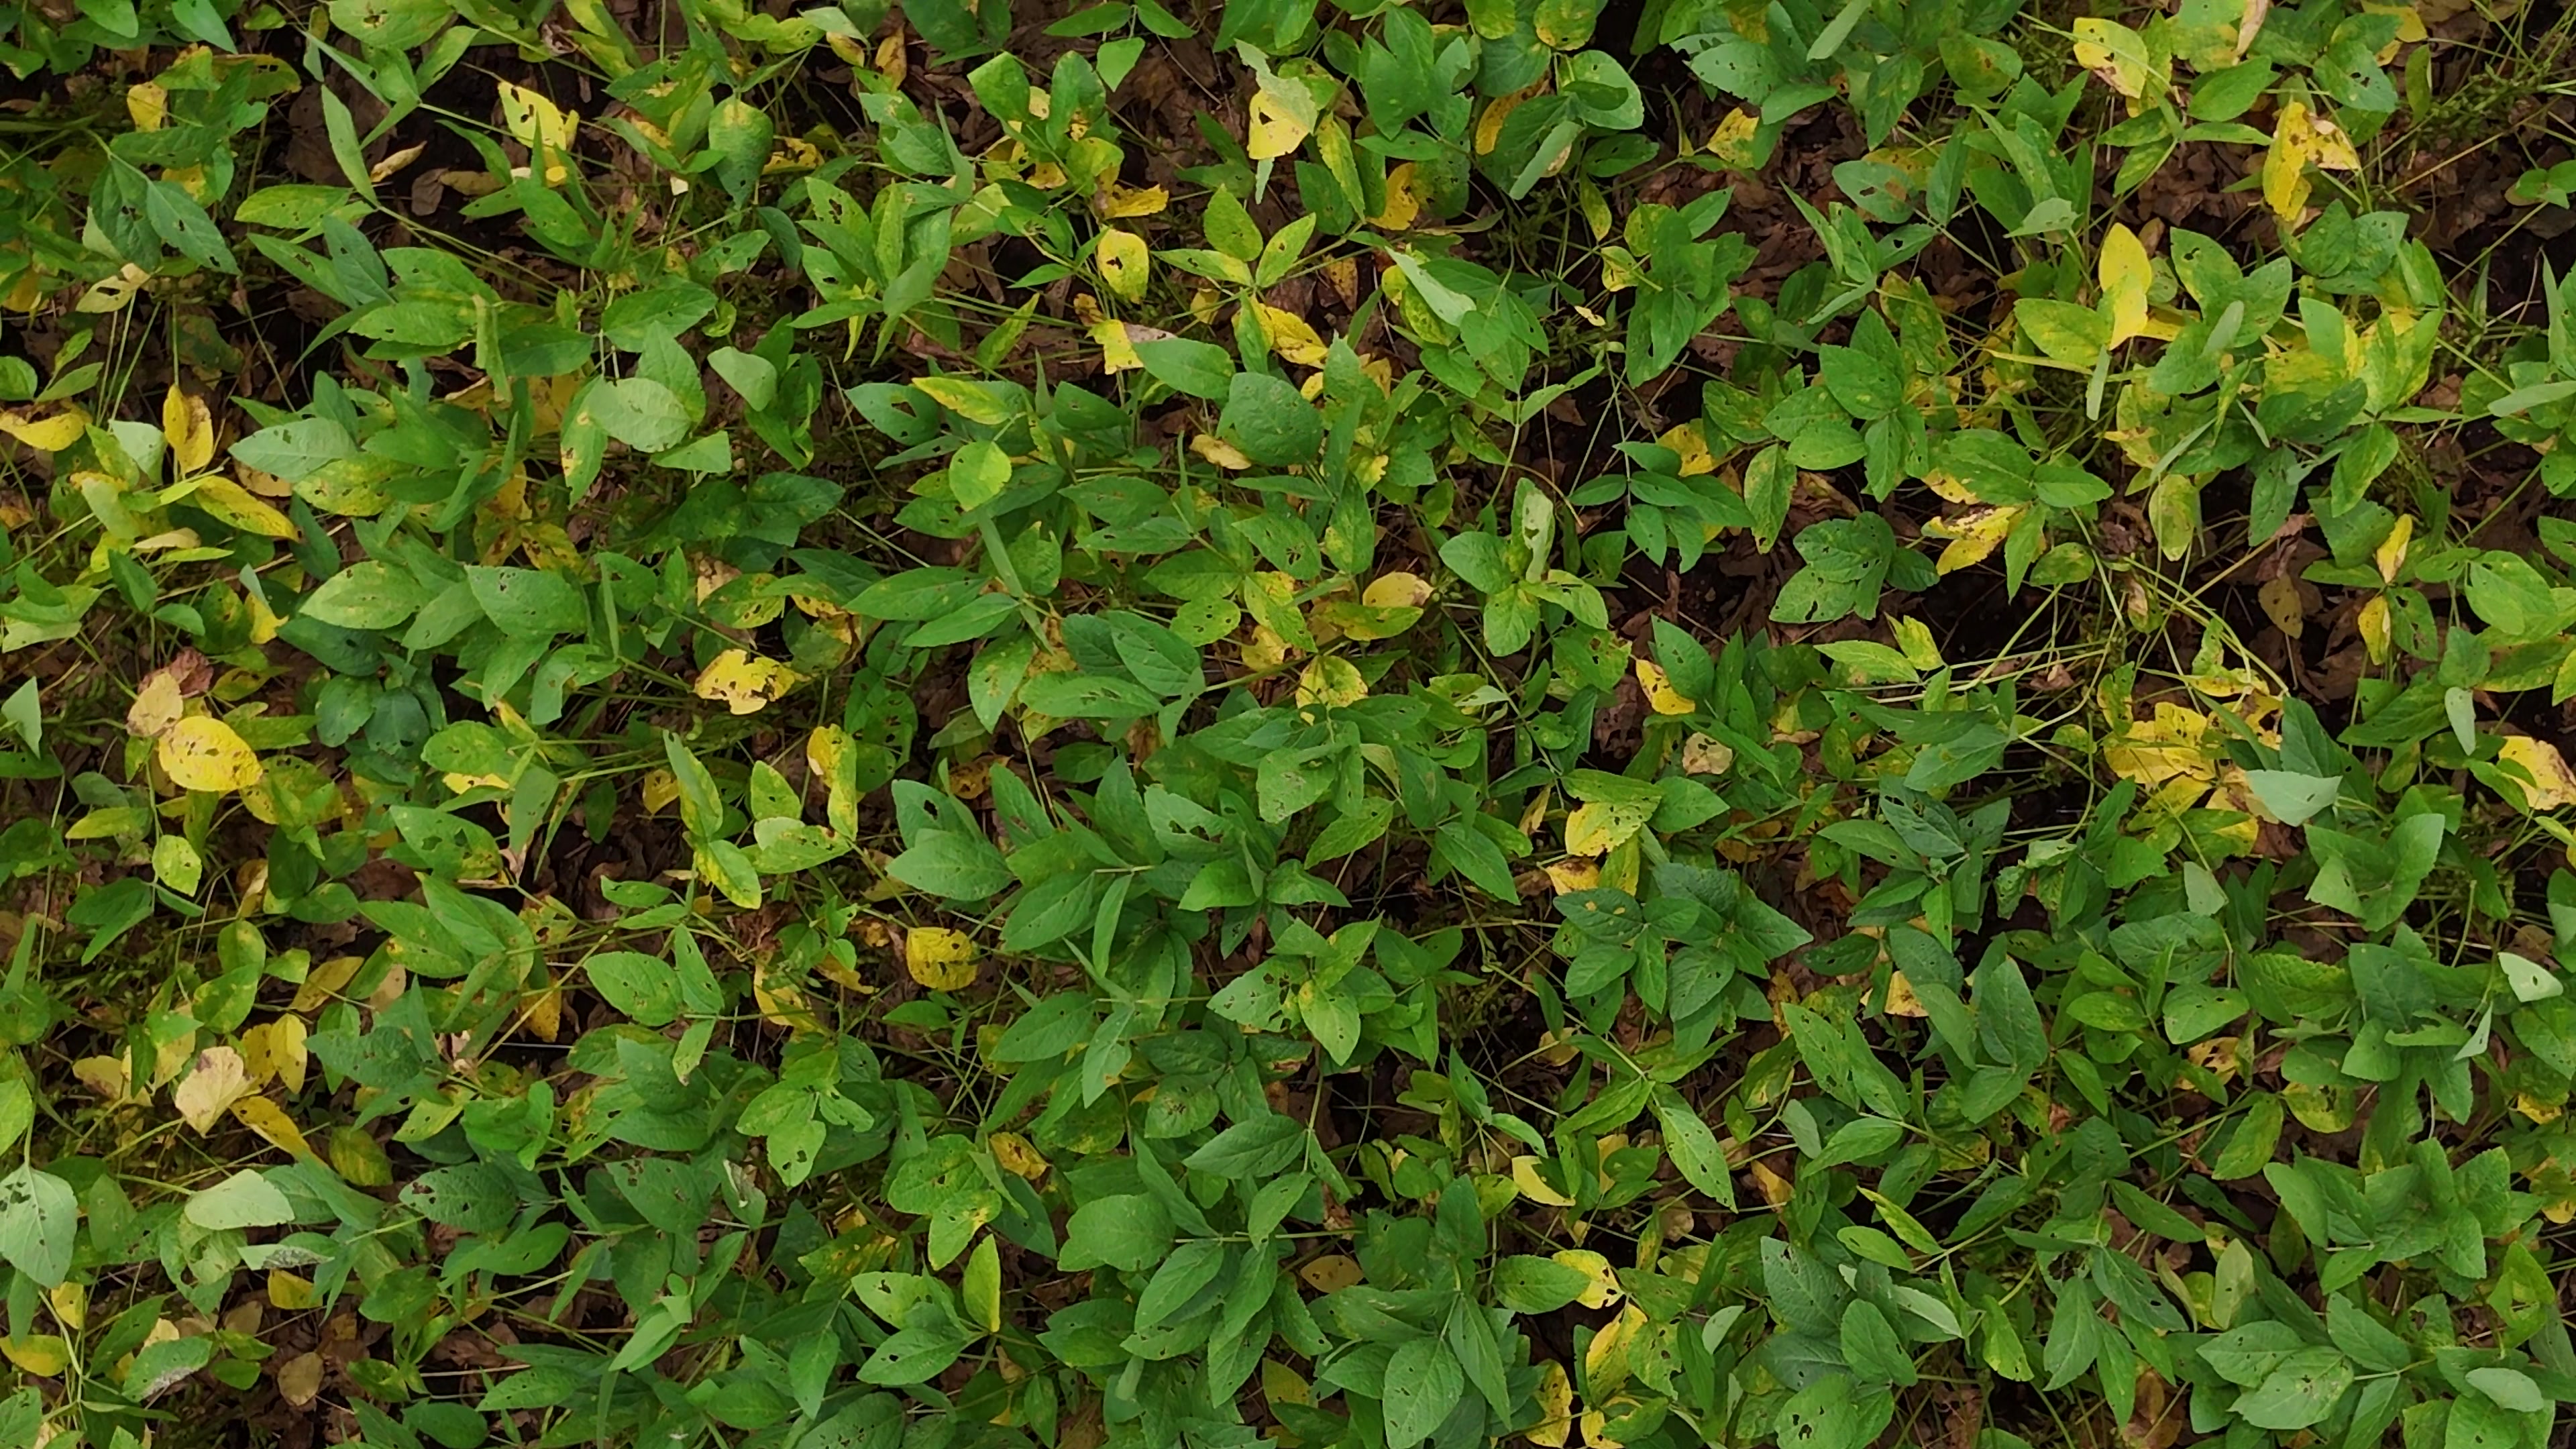
Label: Rust